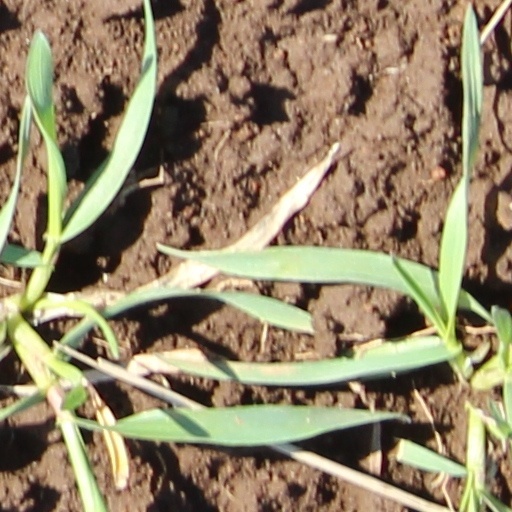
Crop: wheat